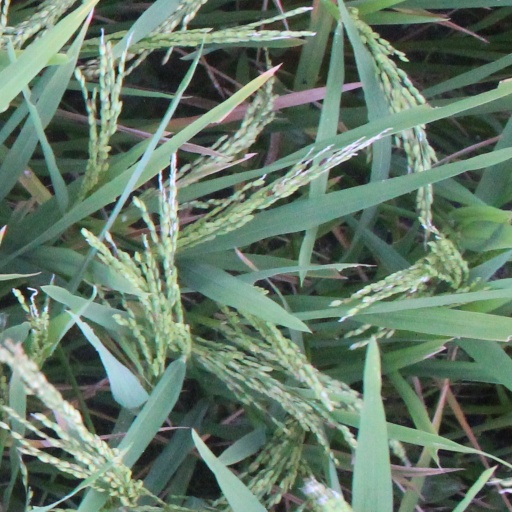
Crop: rice